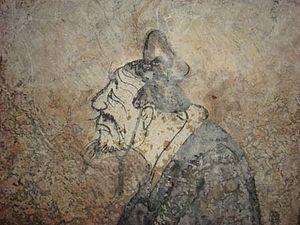
La dynastie Han est une période de l'histoire de la Chine qui débute en 206 av. J.-C, lorsque Han Gaozu fonde la dynastie en montant sur le trône, et s’achève en 220 ap. J.-C, à la fin du règne de Han Xiandi. Elle est elle-même divisée en deux périodes : celle des Han occidentaux ou Han antérieurs, capitale Chang'an, et celle des Han orientaux ou Han postérieurs, capitale Luoyang. Ces deux périodes sont séparées par la courte dynastie Xin fondée par Wang Mang et qui disparaît après la mort de son fondateur.